Vladivostok

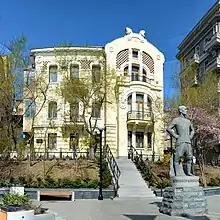
Manor of Julius Bryner, in front of which stands the statue of his grandson Juli (the actor Yul Brynner), Aleutskaya St.

Vladivostok is a link between the Trans-Siberian Railway and the Pacific Sea routes, making it an important cargo and passenger port. It processes both cabotage and export-import general cargo of a wide range. 20 stevedoring companies operate in the port. The cargo turnover of the Vladivostok port, including the total turnover of all stevedoring companies, at the end of 2018 amounted to 21.2 million tons.